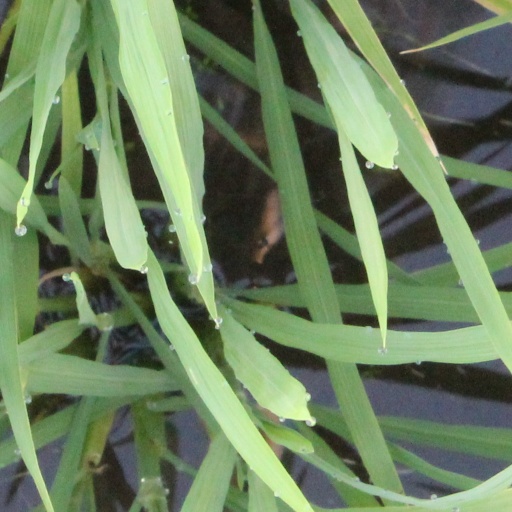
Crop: rice